Basilica of St. Sebastian, Barcellona Pozzo di Gotto

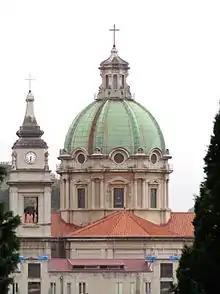
View from Pozzo di Gotto

The basilica is in the form of a Latin cross with a large central nave under a barrel vault adorned with friezes, rosettes and stucco.